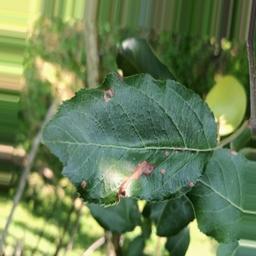
Label: Alternaria